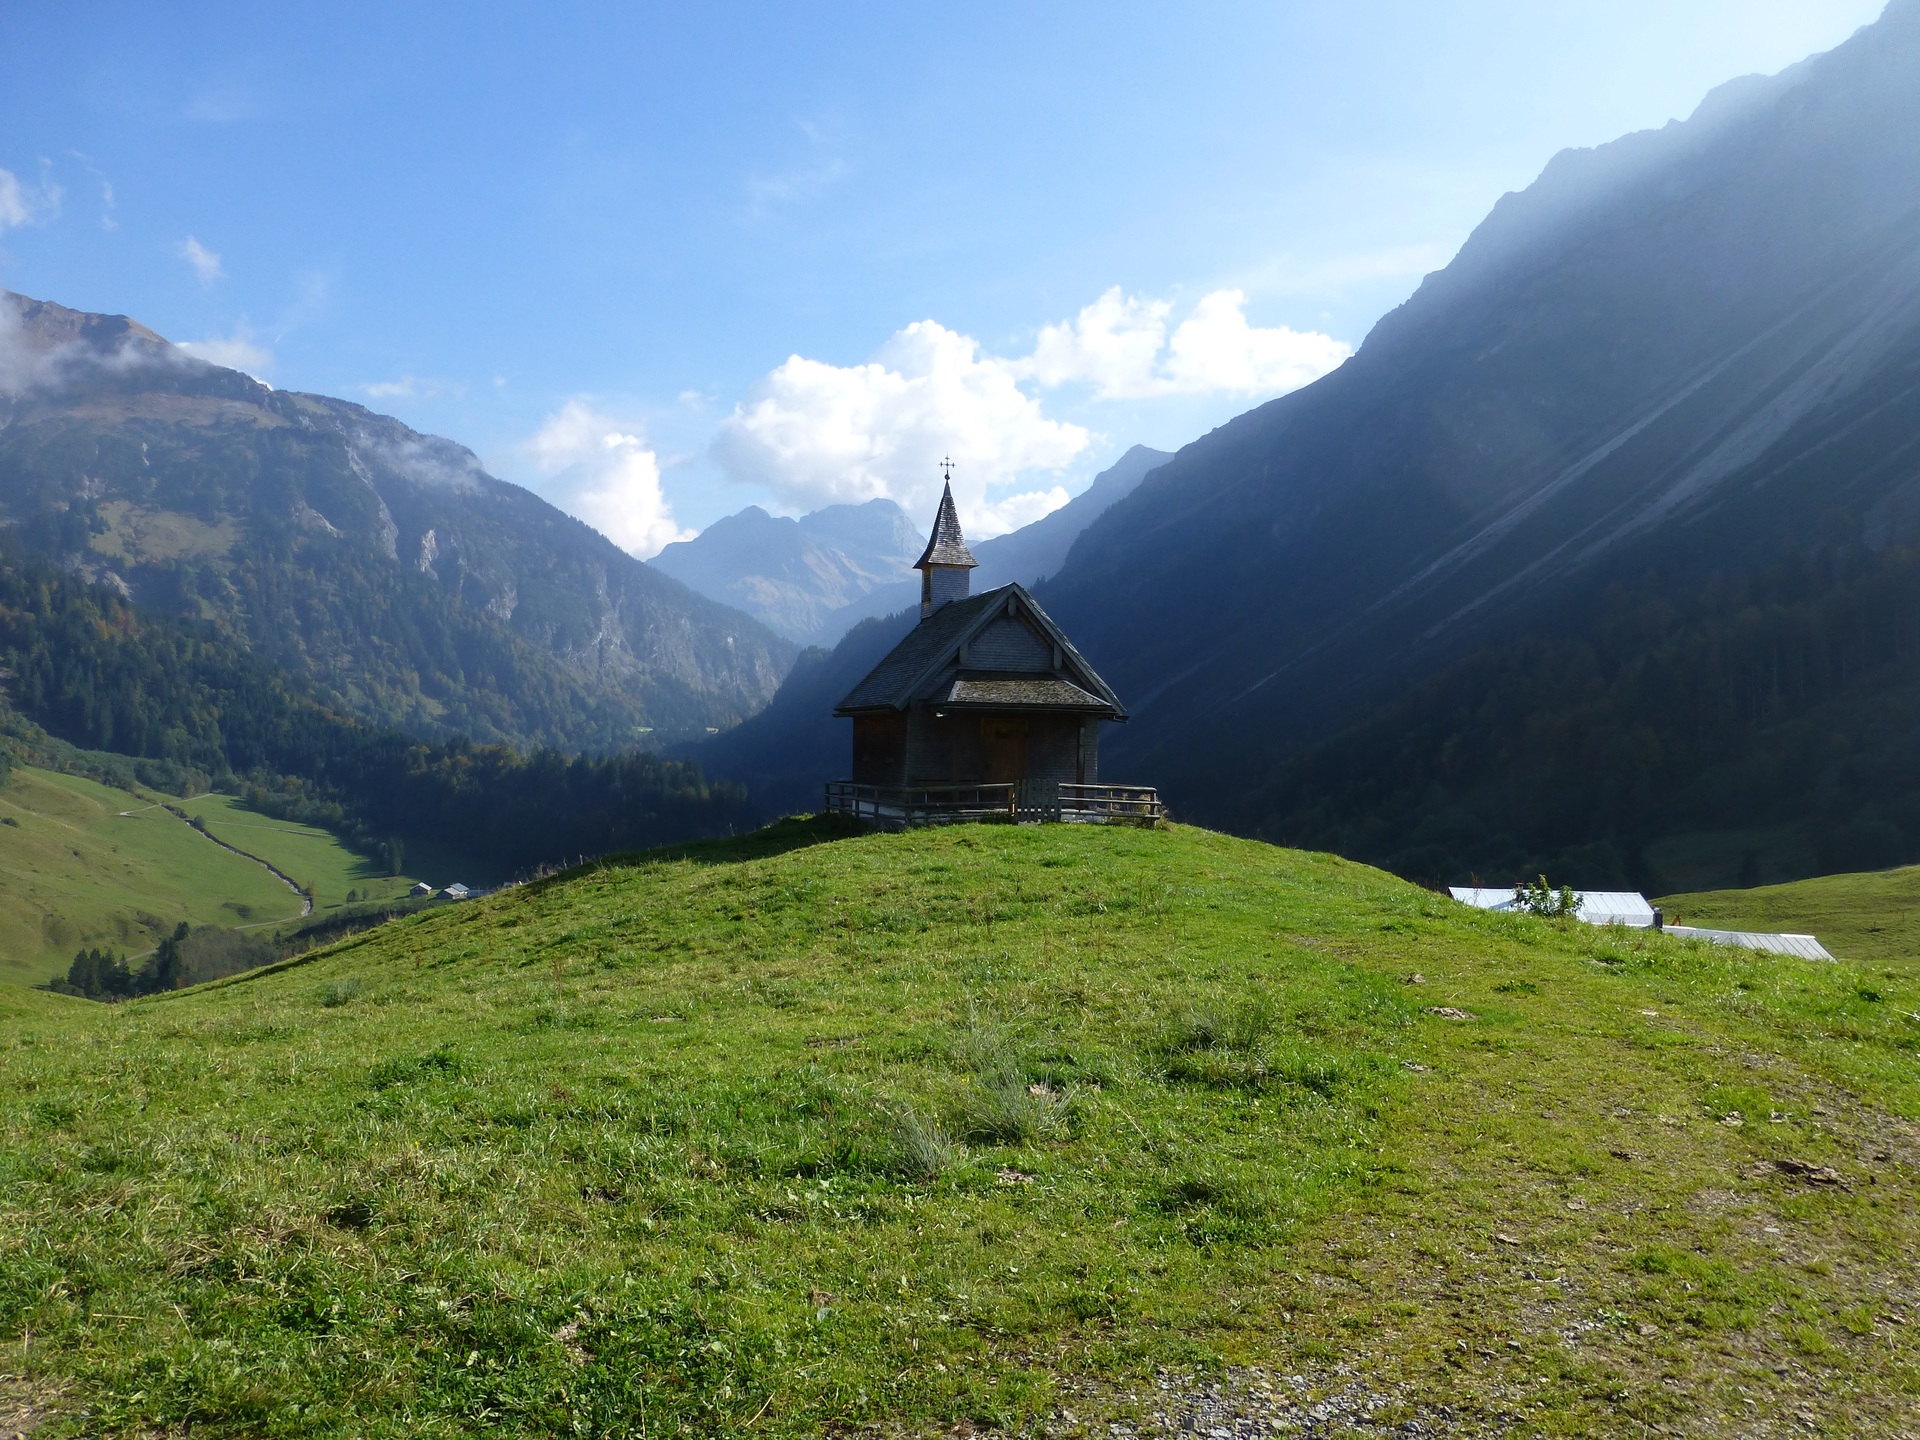
switzerland, mountainous landforms, highland, mountain, mountain range, grassland, valley, hill station, alps, sky, hill, natural landscape, fell, grass, wilderness, pasture, ridge, meadow, mount scenery, landscape, rural area, cloud, summit, national park, massif, mountain pass, terrain, plateau, road